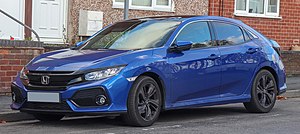
Honda Civic / Generationer
Honda Civic er en lille mellemklassebil fra bil- og motorcykelfabrikanten Honda. Bilen kom første gang på markedet i 1972 og bygges i dag i niende modelgeneration.